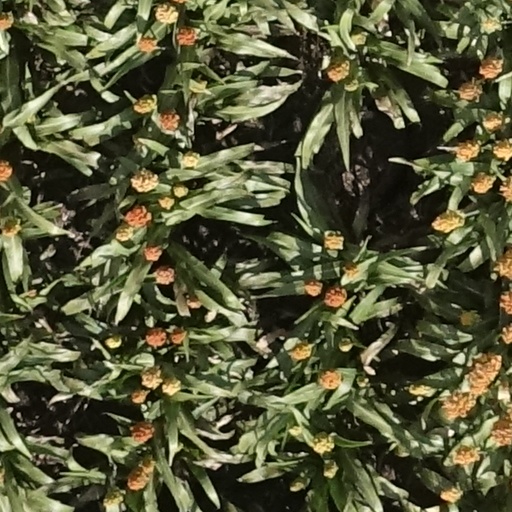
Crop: sorghum